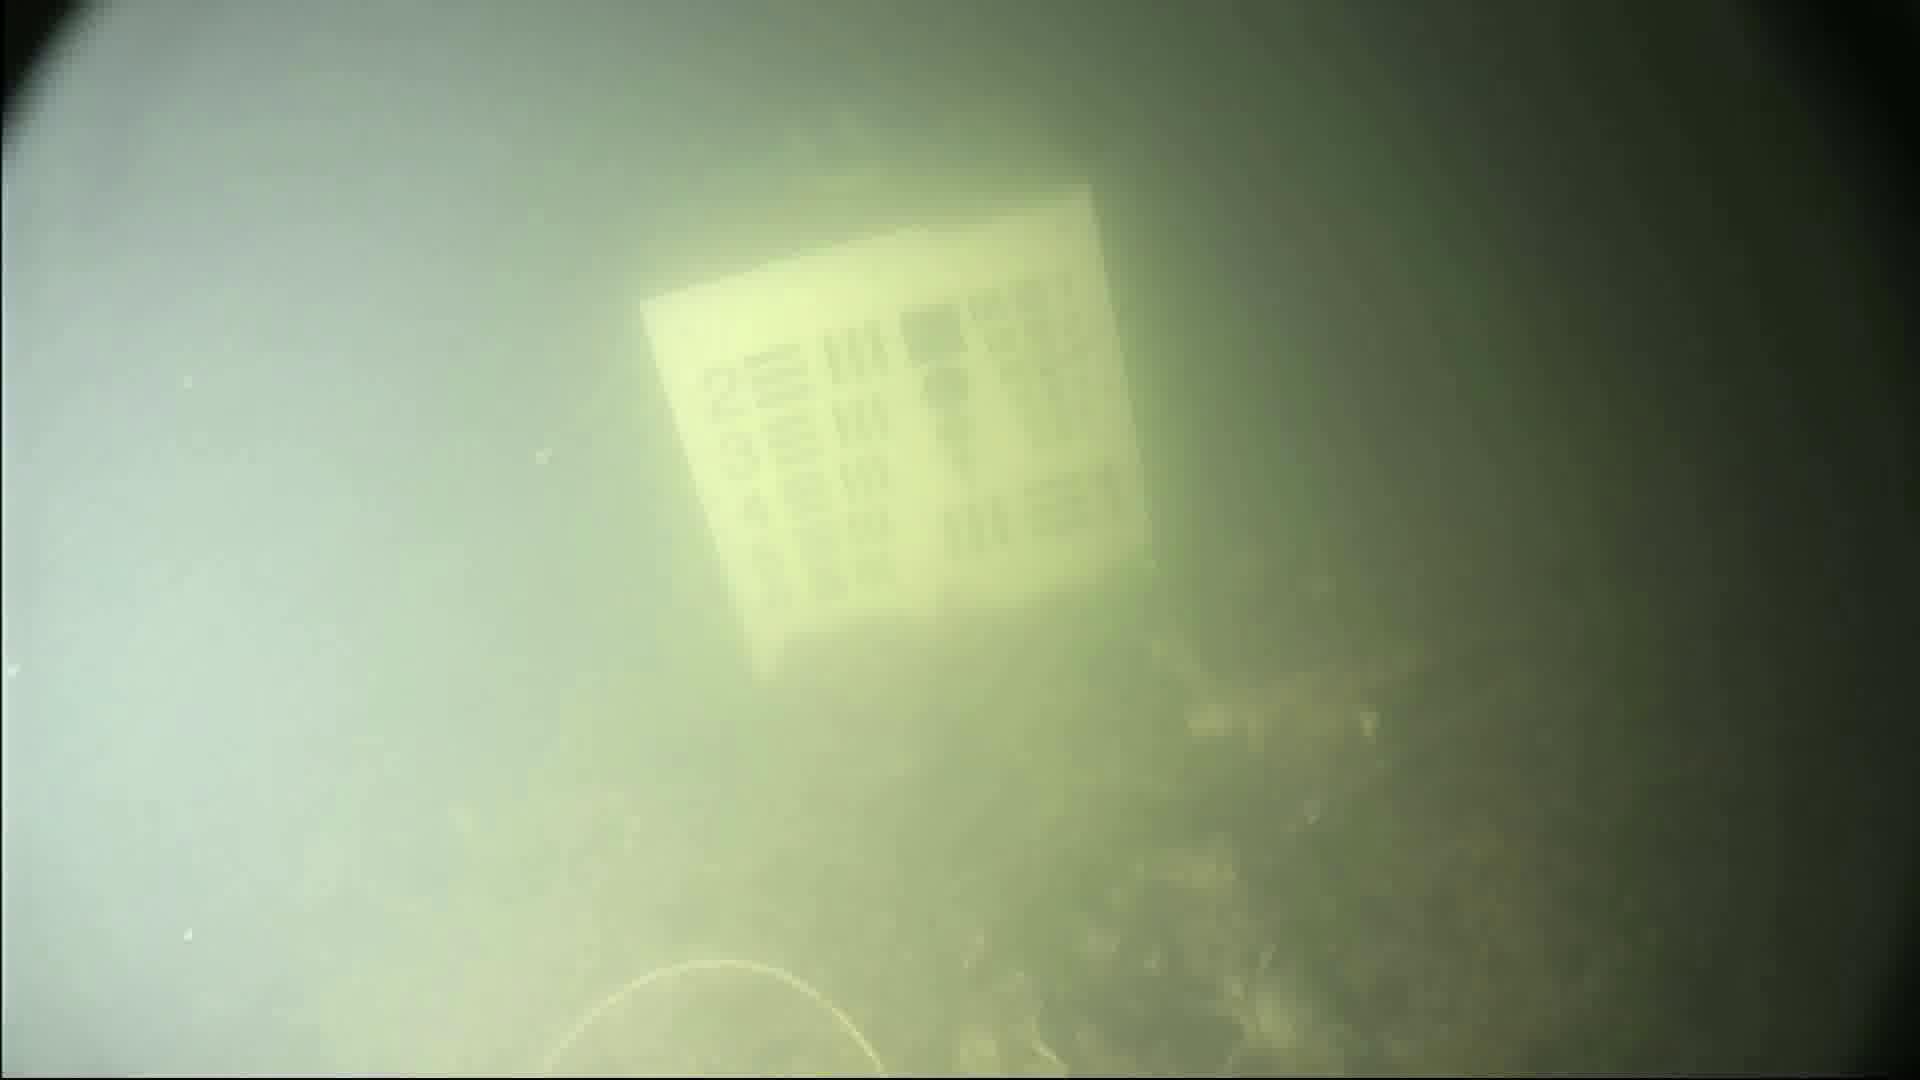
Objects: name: crab